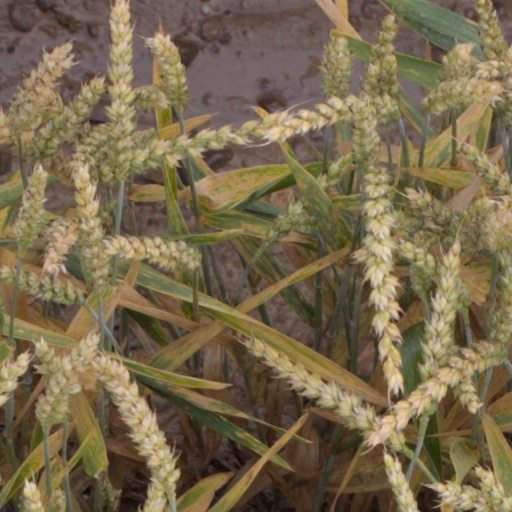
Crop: wheat